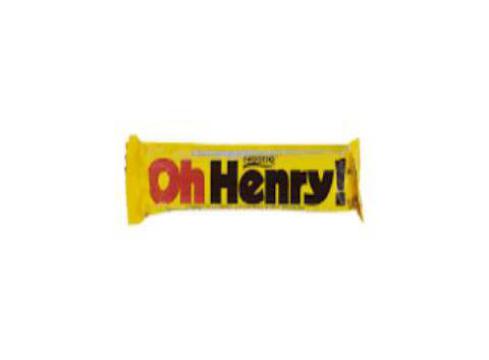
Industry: Food